Question: Please indicate a possible affordance area of the jump_skateboard that can be used for stepping on
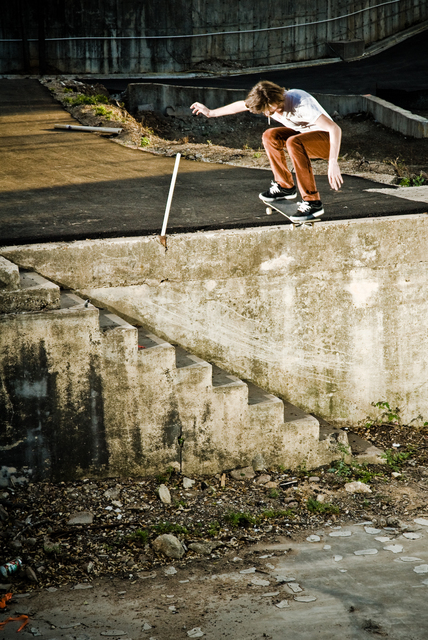
Answer: [248, 180, 348, 235]